Săcel, Harghita

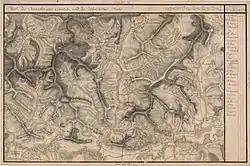
The villages on 18th century Josephinische Landesaufnahme

The villages were part of the Székely Land region of the historical Transylvania province. They belonged to Udvarhelyszék district until the administrative reform of Transylvania in 1876, when they fell within the Udvarhely County in the Kingdom of Hungary. After the Treaty of Trianon of 1920, they became part of Romania and fell within Odorhei County during the interwar period. In 1940, the second Vienna Award granted the Northern Transylvania to Hungary and the villages were held by Hungary until 1944. After Soviet occupation, the Romanian administration returned and the commune became officially part of Romania in 1947. Between 1952 and 1960, the commune fell within the Magyar Autonomous Region, between 1960 and 1968 the Mureș-Magyar Autonomous Region. In 1968, the province was abolished, and since then, the commune has been part of Harghita County.